Rolls-Royce Motors

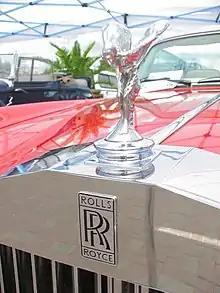
Rolls-Royce logo and the Spirit of Ecstasy equipped on a Rolls-Royce Corniche III

The original Rolls-Royce Limited had been nationalised in 1971 due to the financial collapse of the company, caused in part by the development of the RB211 jet engine. In 1973, the British government sold the Rolls-Royce car business to allow nationalised parent Rolls-Royce (1971) Limited to concentrate on jet engine manufacture.